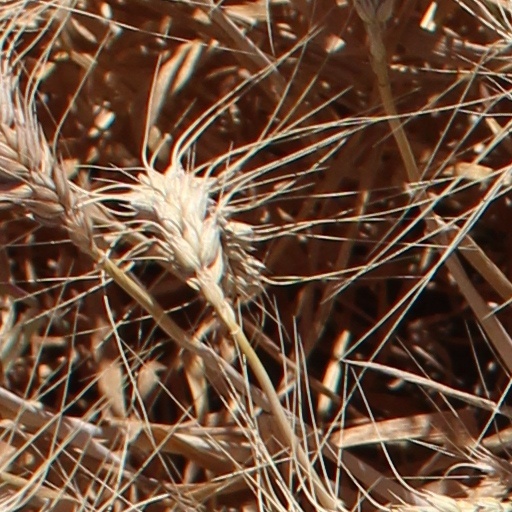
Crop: wheat